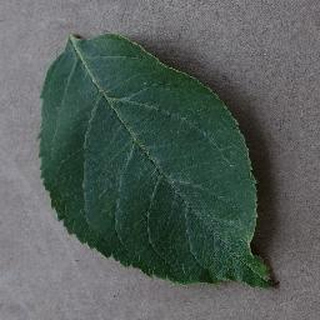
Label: healthy_apple